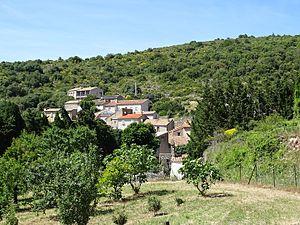
VUE DU VILLAGE
Trassanel est une commune française située dans le département de l'Aude en région Occitanie. Ses habitants sont appelés les Trassanelois.